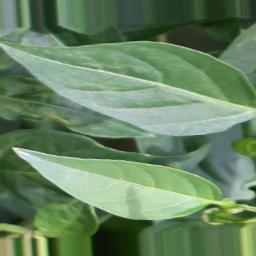
Label: healthy